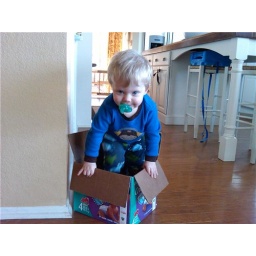
cell phone photo. cute moment, not enough time to get a real camera.cruiser in a cruiser box.